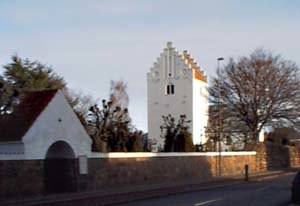
Odder Sogn / Historie
Odder Kirke
Odder Sogn, ligger i Odder Kommune i Region Midtjylland, tidl. Århus amt, Hads Herred.